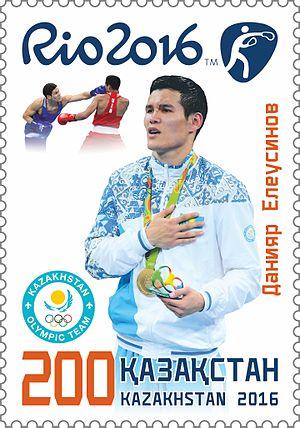
Daniyar Yeleussinov est un boxeur kazakh né le 13 mars 1991, champion olympique dans la catégorie -69 kg à Rio en 2016.
L’hymne national de la République du Kazakhstan, était le titre usuel donné à l’ancien hymne national du Kazakhstan, qui fut adopté de 1992 et utilisé jusque début 2006. Lors de l’indépendance en décembre 1991, la mélodie de l’hymne de la République socialiste soviétique kazakhe, composée en 1956 par Mukan Tulebayev, Yevgeny Brusilovsky et Latif Khamidi, fut conservée ; et de nouvelles paroles furent adoptées en 1992, écrites par Muzafar Alimbayev, Kadyr Myrzaliyev, Tumanbai Moldagaliyev et Zhadyra Daribayeva.